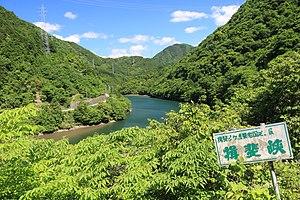
Le parc quasi national d'Ibi-Sekigahara-Yōrō est un parc quasi national situé dans la préfecture de Gifu au Japon. Créé le 28 décembre 1970, il s'étend sur une superficie de 202,19 km².